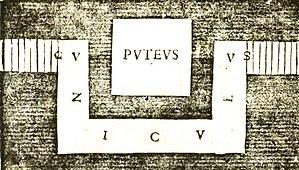
Les tunnels de Claude sont un ouvrage hydraulique constitué d'un long canal souterrain, de six tunnels de service inclinés et de trente-deux puits, construits par l'empereur Claude entre 41 et 52 après JC pour contrôler les niveaux variables du lac Fucin dans les Abruzzes, protégeant ainsi les villages riverains des inondations et asséchant les terres de Fucin, les rendant exploitables. Les eaux du lac ont donc traversé le cœur du mont Salviano depuis Avezzano à travers un tunnel souterrain long de près de 6 kilomètres pour se déverser dans la rivière Liri sur le côté opposé de la montagne, sous la vieille ville de Capistrello. Le canal souterrain représente le plus long tunnel jamais construit depuis l'Antiquité jusqu'à l'inauguration du tunnel ferroviaire de Fréjus en 1871.